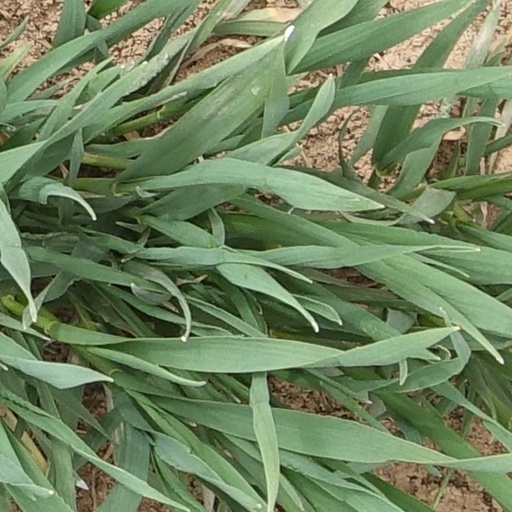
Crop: wheat